Eino Pekkala

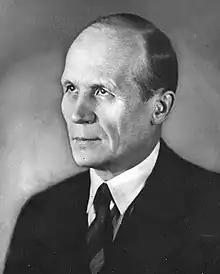

Eino Oskari Pekkala (29 November 1887 − 30 September 1956) was a Finnish lawyer and politician. He was a member of the Parliament of Finland, representing the Socialist Electoral Organisation of Workers and Smallholders 1927–1930 and the Finnish People's Democratic League 1945–1948. In the 1920−1930s, Pekkala was twice in prison for his political activities, and he was even kidnapped by the fascist Lapua Movement in 1930. As the political situation in Finland changed after the World War II, Pekkala was the Minister of Education 1945–1946, and the Minister of Justice 1946–1948.